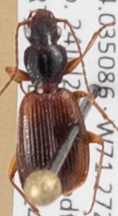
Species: Cymindis neglecta
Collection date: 2019-07-24
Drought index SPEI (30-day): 0.54
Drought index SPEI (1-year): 1.13
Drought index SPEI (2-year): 0.8